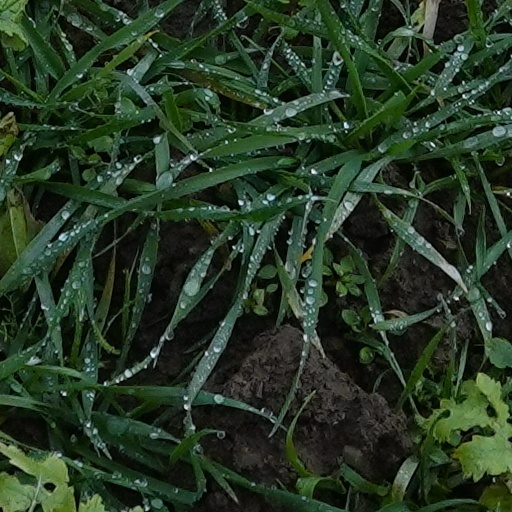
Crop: wheat